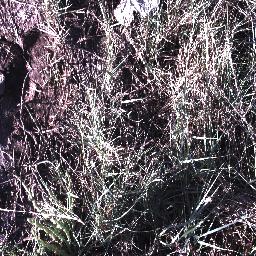
Label: negative